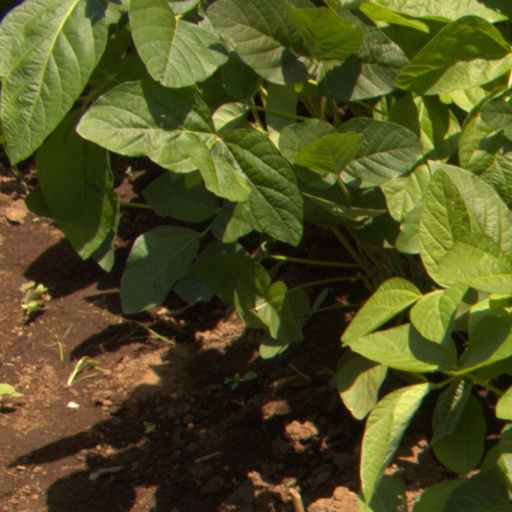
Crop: soybean